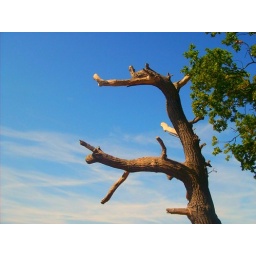
A tree in a perfect blue sky.